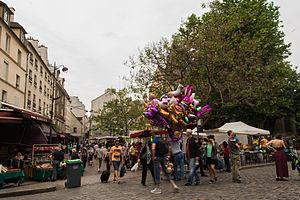
Le bas de la rue Mouffetard à Paris (France)
La rue Mouffetard, familièrement nommée « la Mouffe », est une voie du 5ᵉ arrondissement de Paris.